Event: Nepal Earthquake
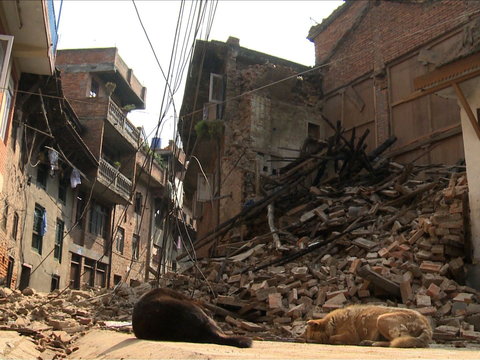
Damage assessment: damage